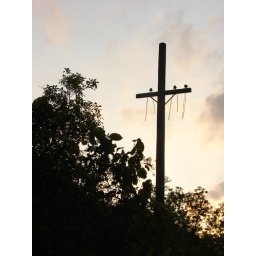
Tallest tree in the forest